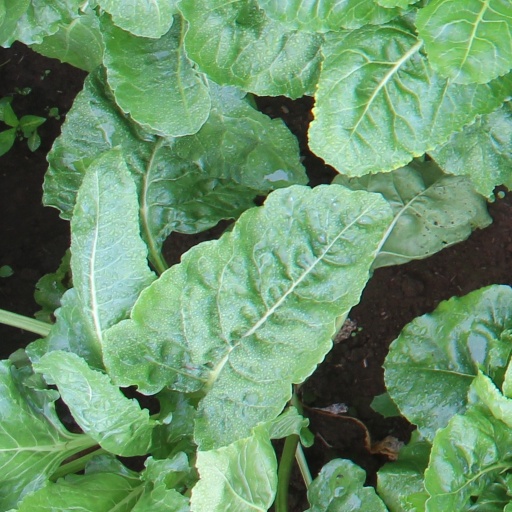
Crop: sugar beet